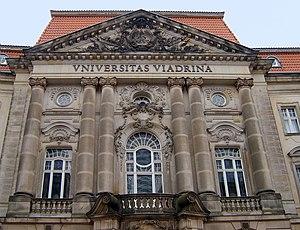
L’université européenne Viadrina de Francfort-sur-l’Oder, se trouve dans le Land de Brandebourg, près de l’Oder, fleuve qui marque à cet endroit la frontière entre l'Allemagne et la Pologne.
Francfort-sur-l'Oder est une ville allemande du Land de Brandebourg. Elle est située sur les rives de l’Oder, en face de la ville polonaise de Słubice. La ville, berceau du poète Heinrich von Kleist, accueille l'Université européenne Viadrina fondée en 1991.